Ismael Moreno Pino

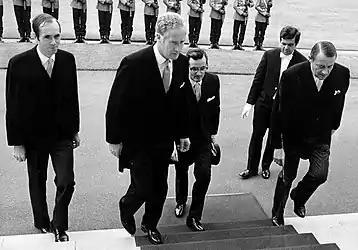
Moreno Pino (centre), arriving at the Hammerschmidt Villa in August 1972 to present his credentials to Dr. Gustav Heinemann, who served as President of West Germany from 1969 to 1974. His diplomatic efforts in Bonn and East Berlin contributed to Mexico's recognition of East Germany (GDR), in alignment with "Ostpolitik" and the broader détente of the 1970s.

Arriving in Bonn in August 1972 as Mexico's ambassador, Moreno Pino presented his credentials to President Gustav Heinemann at the Hammerschmidt Villa in Bonn, Germany. His appointment marked a milestone for regional representation within Mexico's foreign service. "Revista de Mérida" reported that Moreno Pino was the first "Yucateco" to hold such a high-profile diplomatic post, although his great-uncle, Nicolás Cámara Vales, had previously served as Mexico's Consul-General in Berlin during the Weimar Republic.